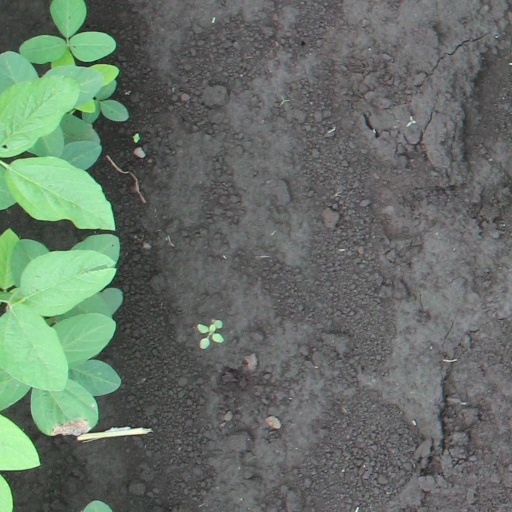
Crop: soybean